Roma (2018 film)

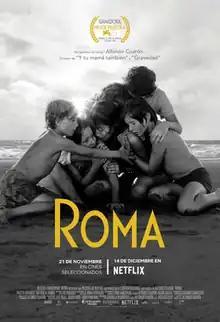
Theatrical release poster

Roma is a 2018 historical drama film written, produced, and directed by Alfonso Cuarón, who also served as cinematographer and co-editor. Set in 1970 and 1971, "Roma" follows the life of a live-in indigenous (Mixteco) housekeeper of an upper-middle-class Mexican family. It is a semi-autobiographical take on Cuarón's upbringing in Mexico City's Colonia Roma neighborhood. The film stars Yalitza Aparicio and Marina de Tavira. It is an international co-production between Mexico and the United States.